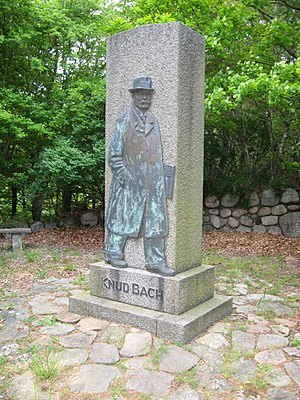
Elias Ølsgaard / Værker / Øerne
Politikeren Knud Bach
Elias Rasmussen Ølsgaard var en dansk billedhugger. Han boede det meste af sit liv i Aarhus, hvor hovedparten af hans værker findes.